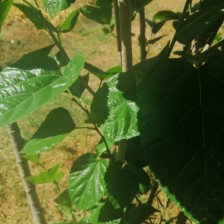
Variety: BlackAustralia